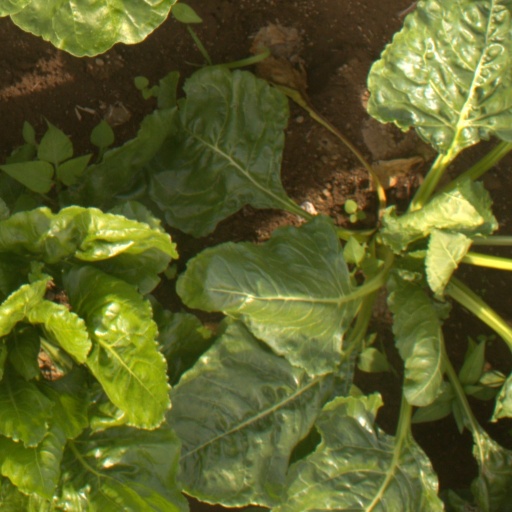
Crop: sugar beet